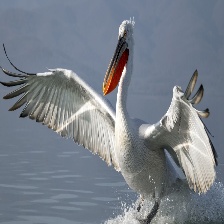
Species: DALMATIAN PELICAN
Scientific name: PELECANUS CRISPUS